Alexey Kunchenko

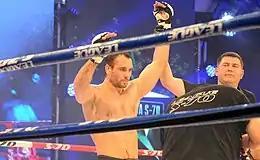
Alexey Kunchenko in the ring celebrating victory with both of his hands in the air

Kunchenko made his UFC debut on August 4, 2018 against Thiago Alves at . He won the fight by unanimous decision.